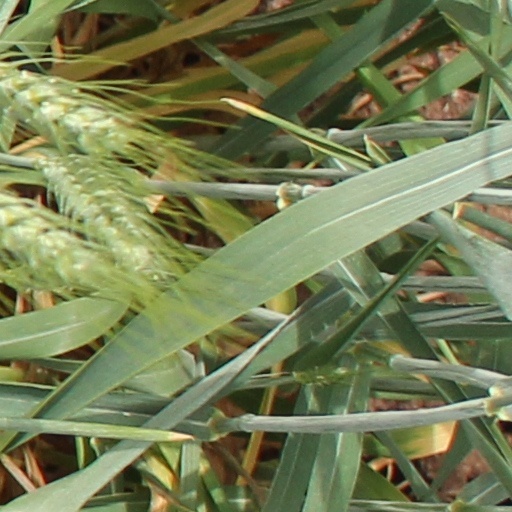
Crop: wheat